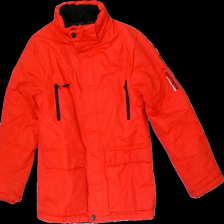
View: front
Type: Jacket
Category: Children
Brand: Not in the list
Brand text on label: Tornado Sportswear
Colors: Black, Red
Material: 100% polyester
Cut: Regular
Size: 140
Season: All
Stains: Minor
Price range: 50-100
Recommended usage: Reuse